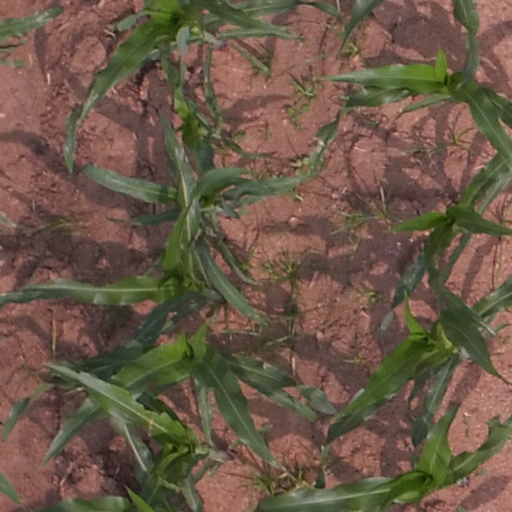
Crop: maize; corn